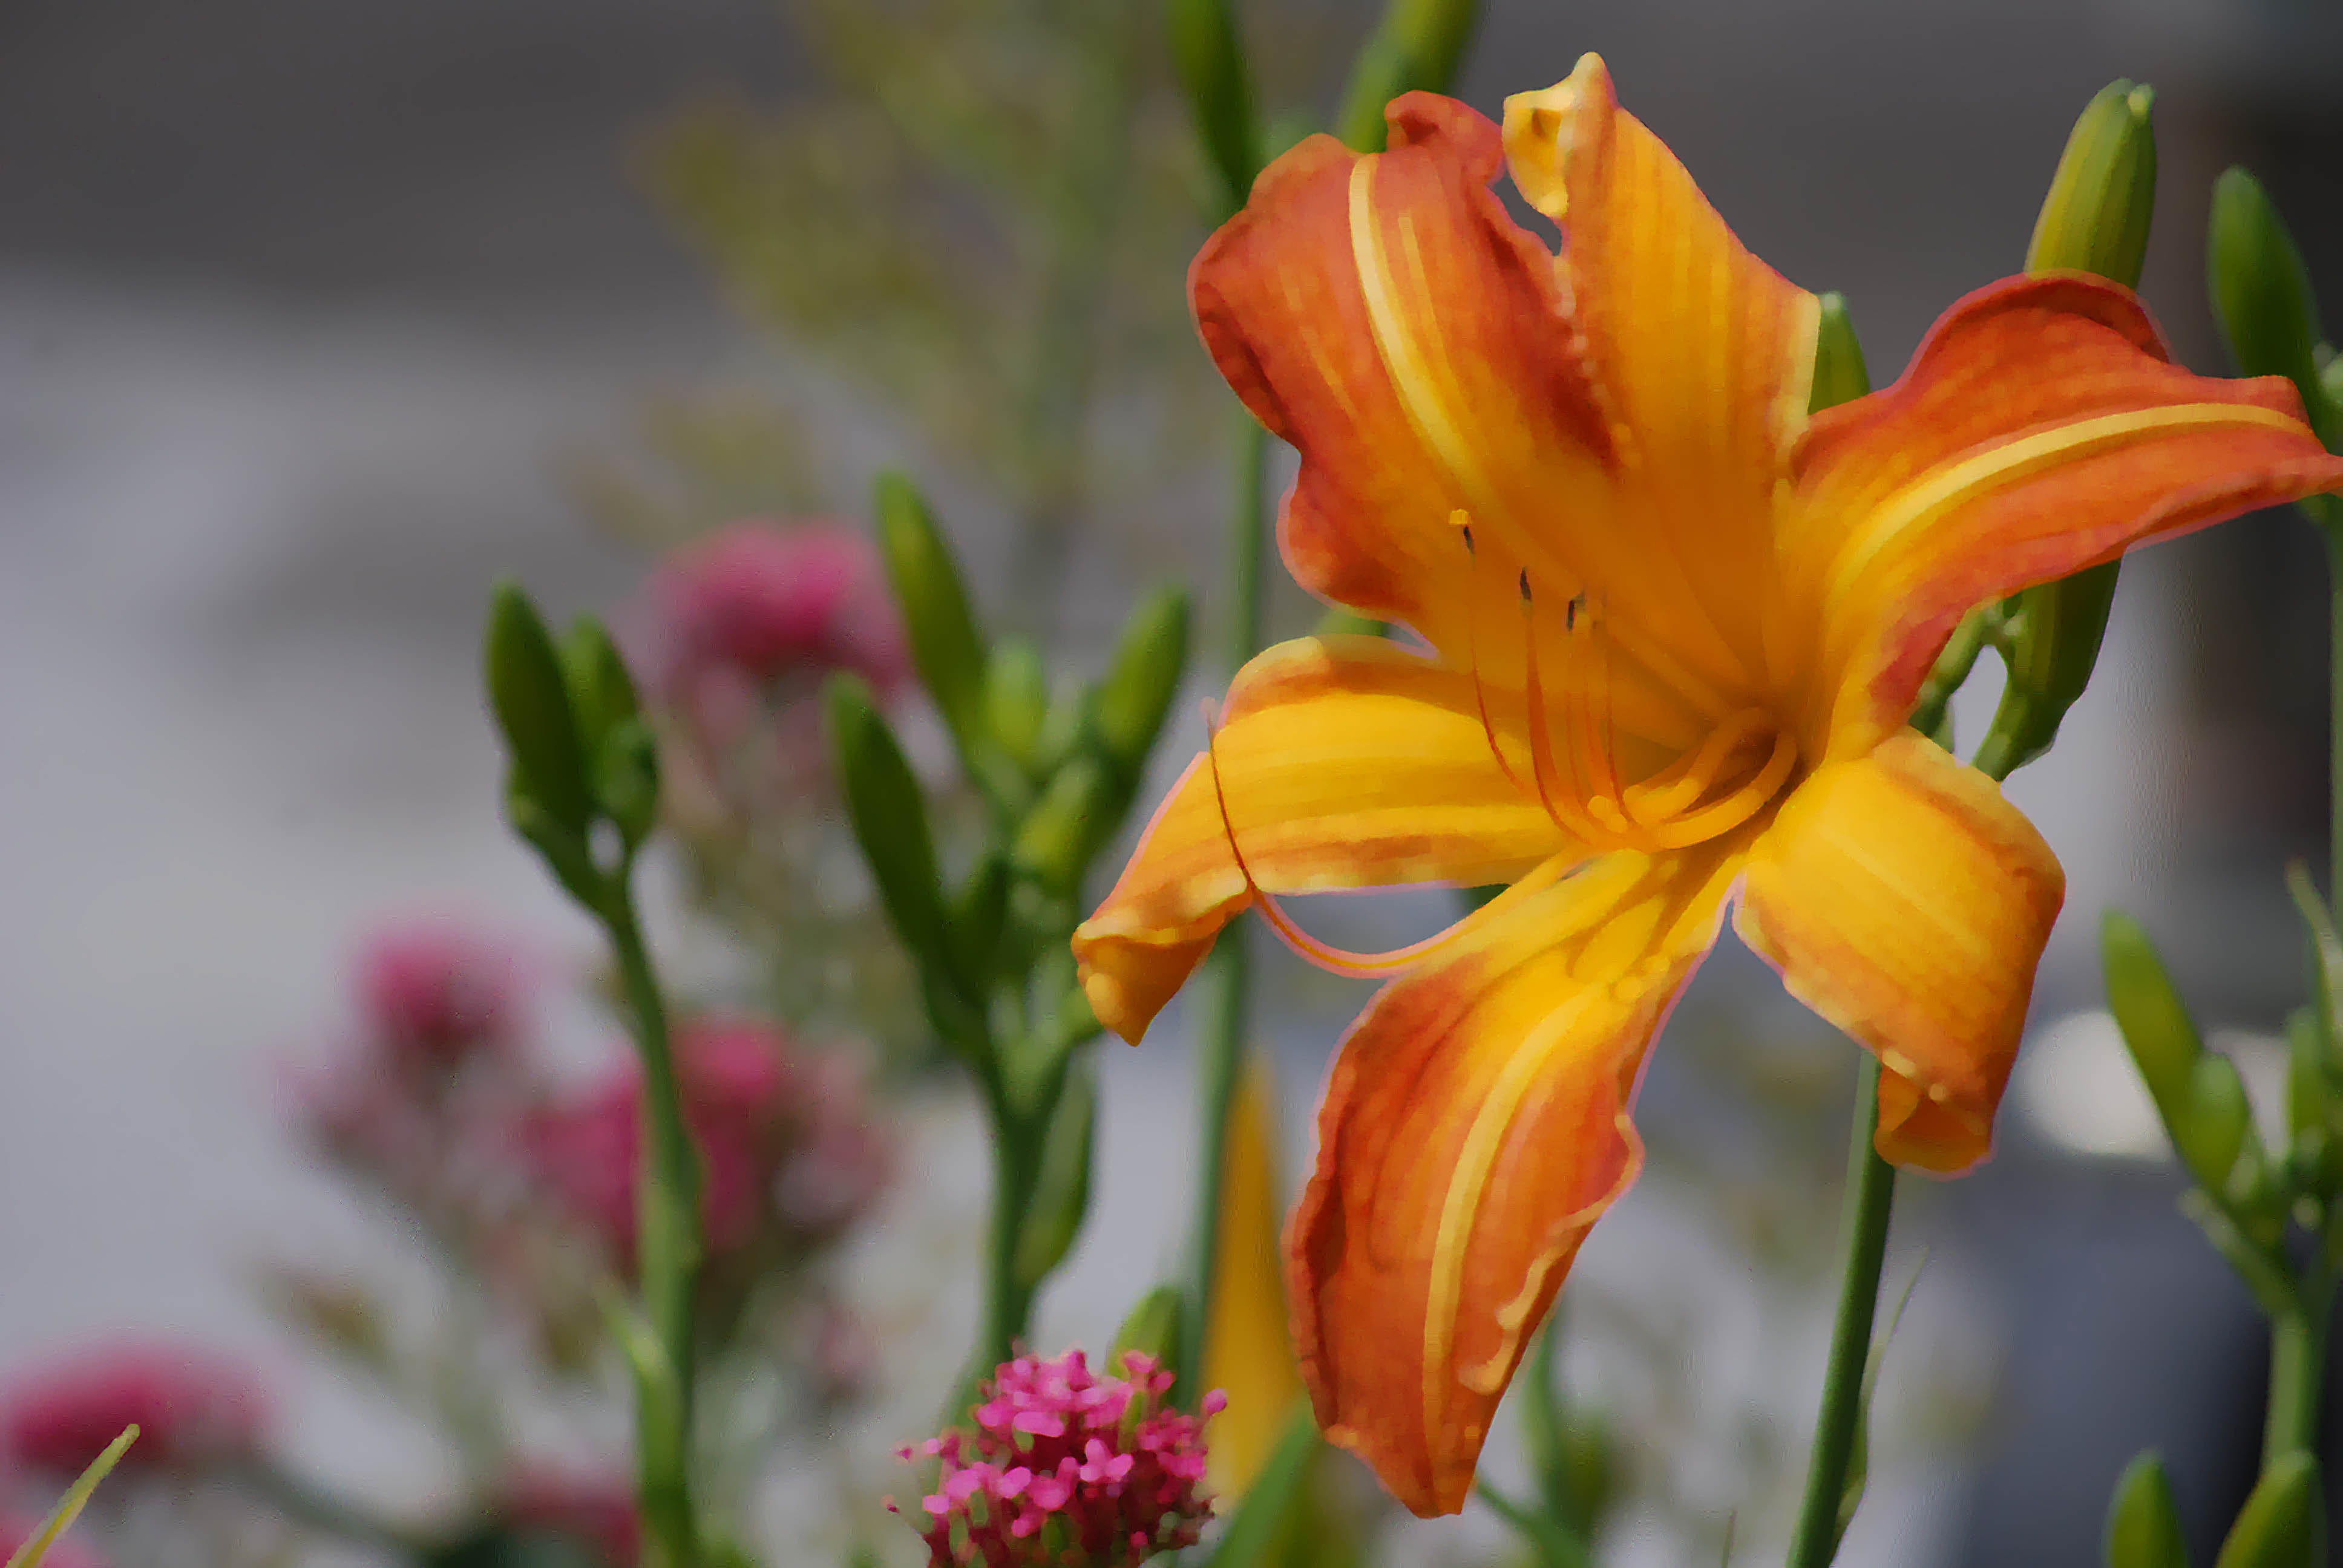
outdoor, blossom, growth, plant, stem, flower, petal, bloom, summer, floral, environment, tranquility, foliage, pollen, spring, tropical, color, natural, peace, fresh, botany, colorful, garden, flora, perennial, season, botanical, life, eco, ecology, outdoors, vivid, petals, stamen, seasonal, springtime, elegant, lily, exotic, horticulture, vibrant, bud, herbaceous, pure, gorgeous, fragrance, daylily, macro photography, flowering plant, land plant